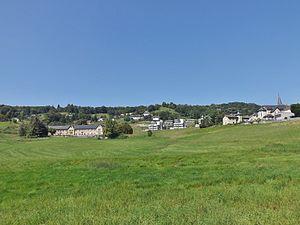
Vue générale de la commune de Bassens près de Chambéry en Savoie, avec à gauche la ferme de Bressieux, et à droite l'église et la mairie.
Bassens est une commune française située dans le département de la Savoie en région Auvergne-Rhône-Alpes. Elle fait partie de l'agglomération chambérienne et du Grand Chambéry.
La colline de Lémenc est une colline située sur les communes françaises de Chambéry, Bassens et Saint-Alban-Leysse, dans le département de la Savoie en région Auvergne-Rhône-Alpes.